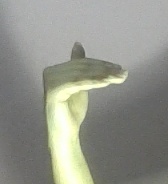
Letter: khaa